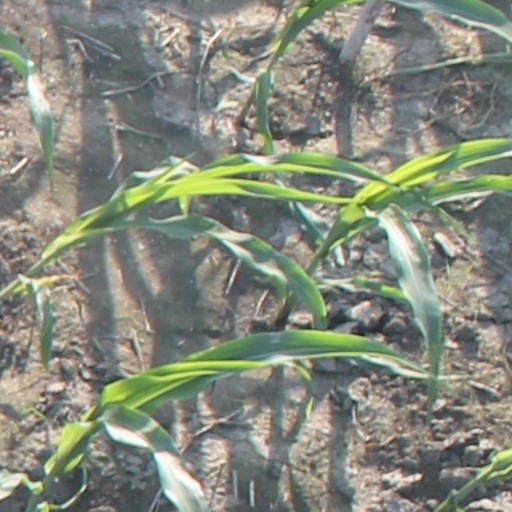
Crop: maize; corn